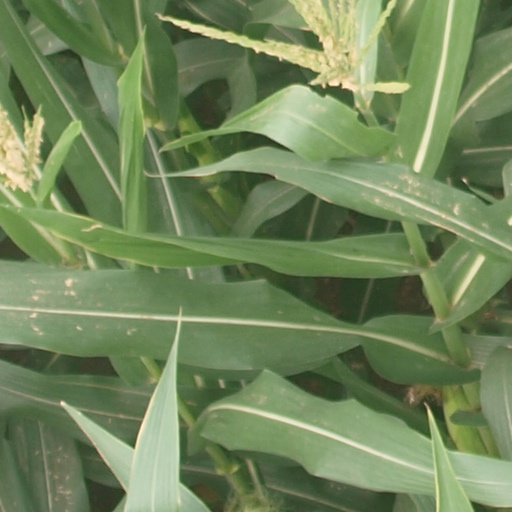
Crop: maize; corn